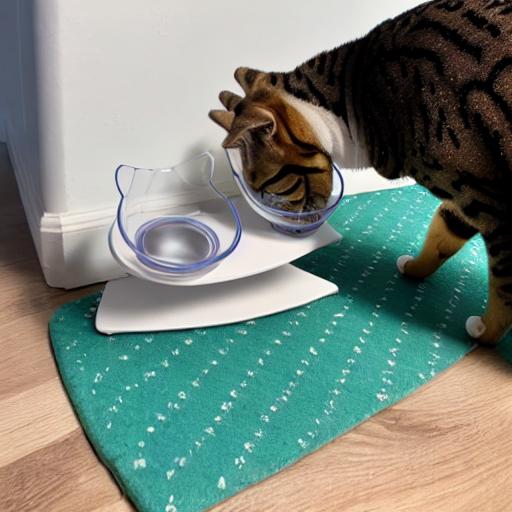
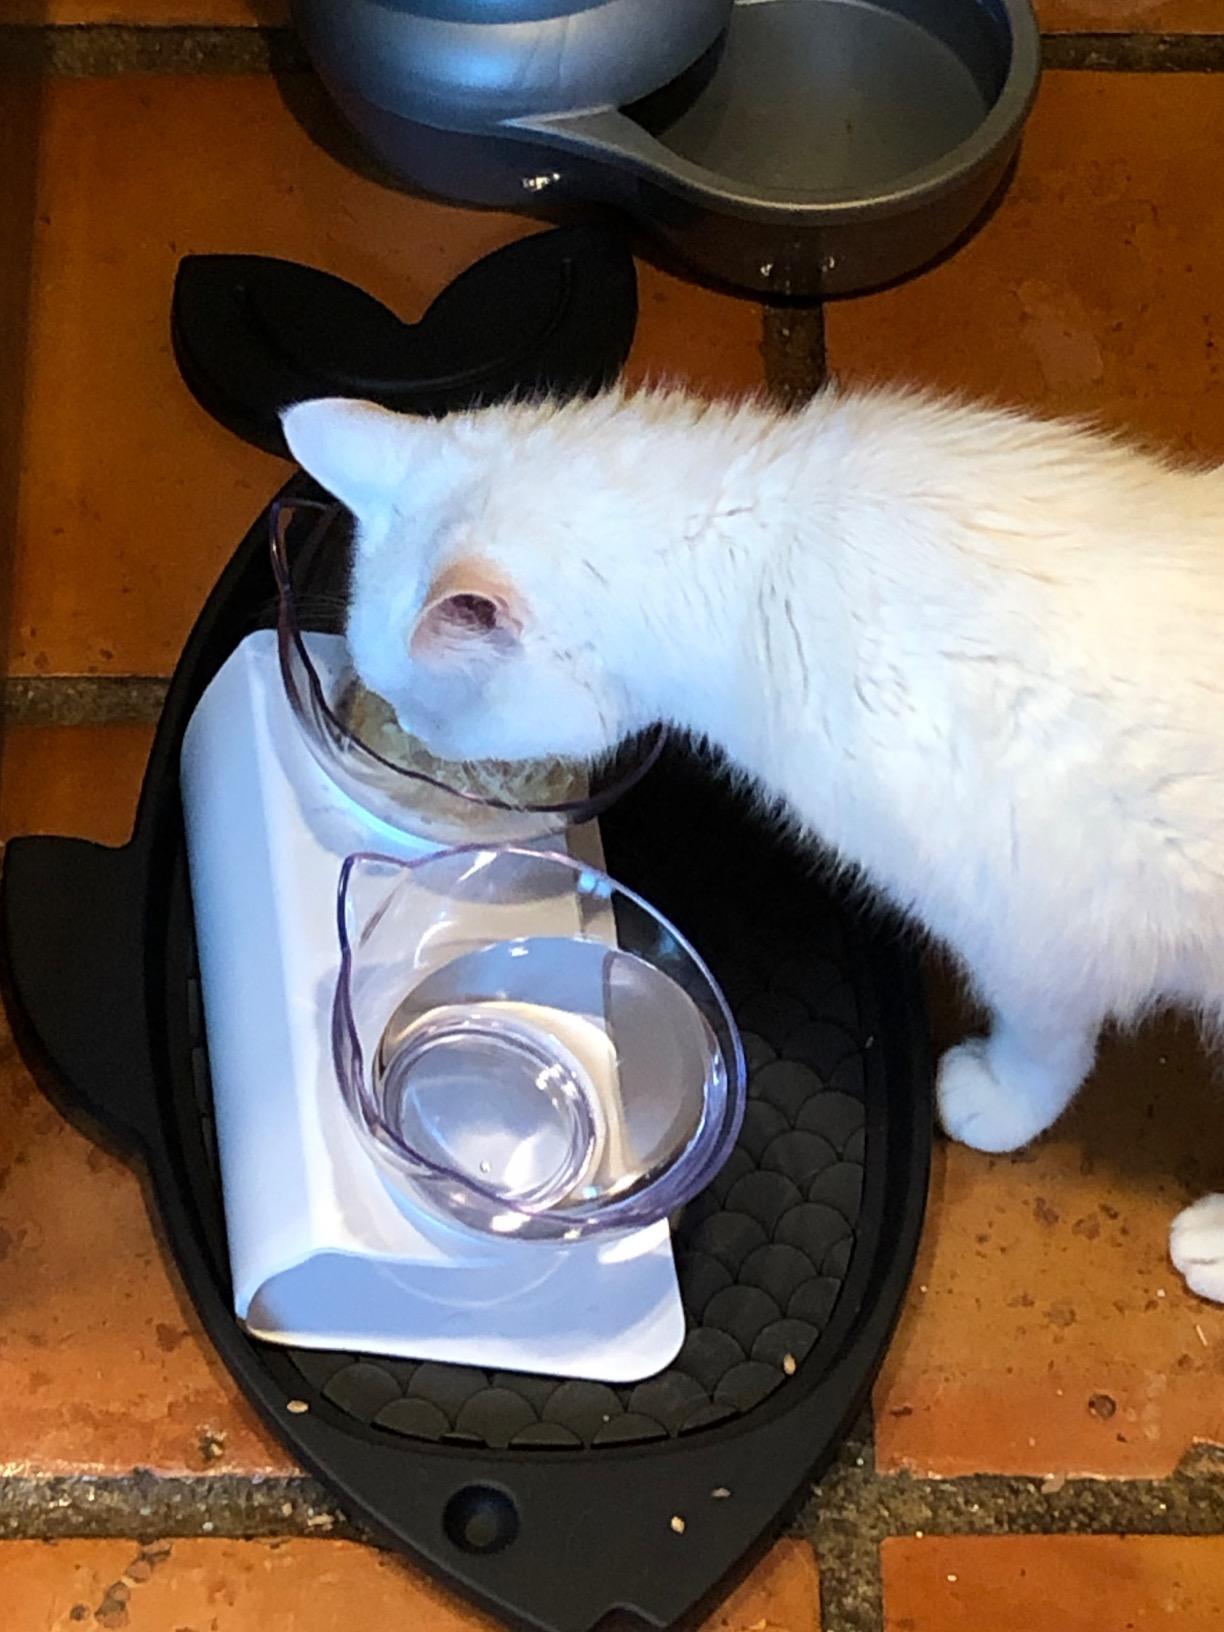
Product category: items_bowl
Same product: no